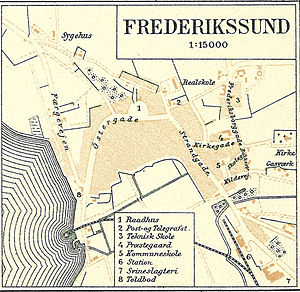
Frederikssund / Historie / Efterkrigstiden
Kort over Frederikssund i Frederiksborg Amt
Frederikssund er en stationsby i Nordsjælland med 16.268 indbyggere, beliggende ved Roskilde Fjord. Byen ligger i Frederikssund Kommune og tilhører Region Hovedstaden. I 1652 blev Frederikssund navngivet efter den siddende konge, Frederik III og fik senere købstadsrettigheder i 1810. Frederikssund var tidligere ladeplads for Slangerup.